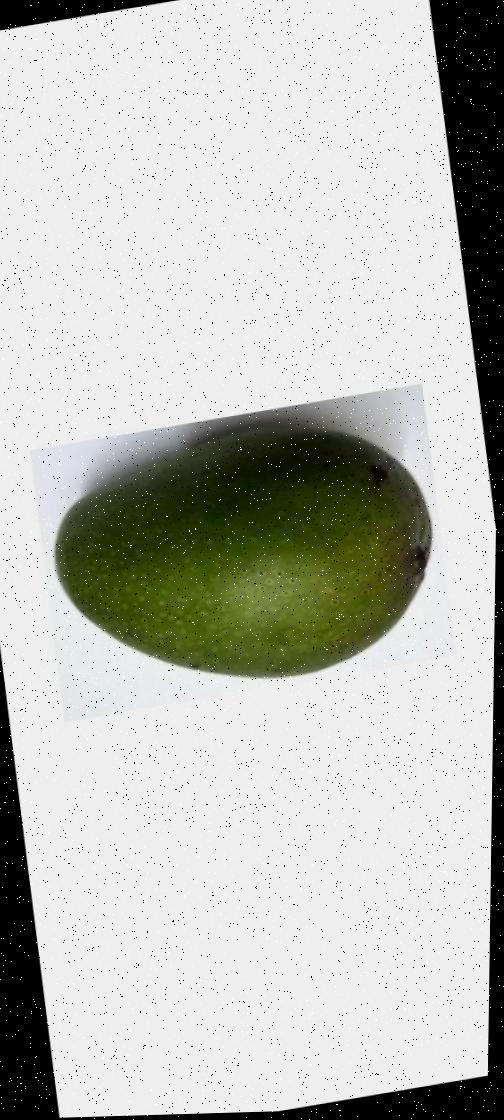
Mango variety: Ashshina Zhinuk